Ingrid of Sweden

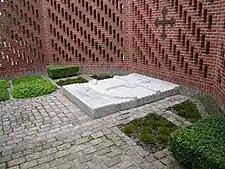
The grave of King Frederik IX and Queen Ingrid at Roskilde

In 1972, King Frederik IX died, and Ingrid was widowed at the age of 61. Her elder daughter, aged 31, became the new queen, and Ingrid now assumed a position as family matriarch. That same year, after having sworn to respect the Danish constitution, she was appointed "Rigsforstander" (formal regent) and representative of the monarch whenever her daughter (and later her grandsons) were absent, a task she performed on many occasions. This was exceptional; previously, only the Crown Prince had been allowed to act as regent in the absence of the monarch.